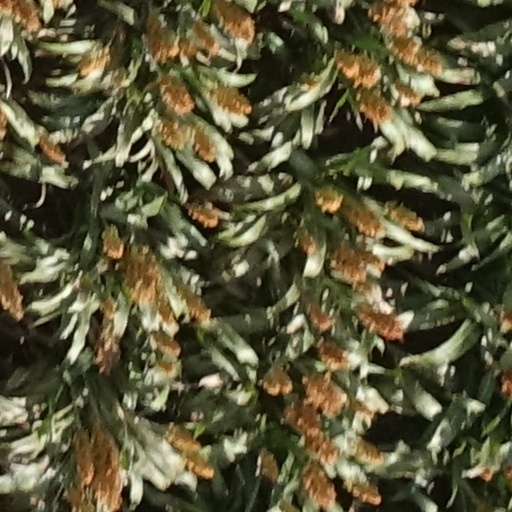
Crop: sorghum